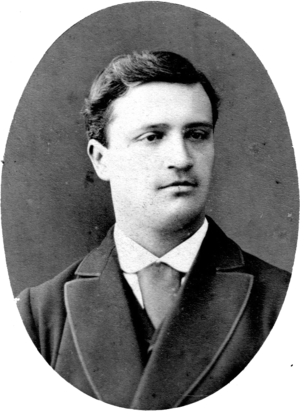
Eusèbe Galmiche en mission en Turquie 1872 Photo propriété famille Galmiche
Eusèbe Galmiche, né à Vesoul le 18 avril 1841 et mort à Dijon le 26 décembre 1913, est un conservateur des eaux et forêts. Essentiellement vouée à l'étude, l'exploitation et la régénération de la forêt, sa carrière s'est déroulée dans l'est et le centre de la France. Dans le cadre des relations internationales de la France, Eusèbe Galmiche a effectué pendant trois ans une mission d'expertise auprès du gouvernement ottoman pour gérer la forêt turque